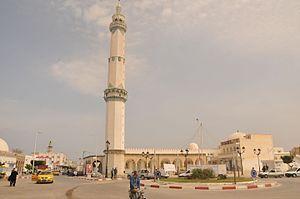
La grande mosquée de Teboulba